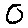
Label: 0